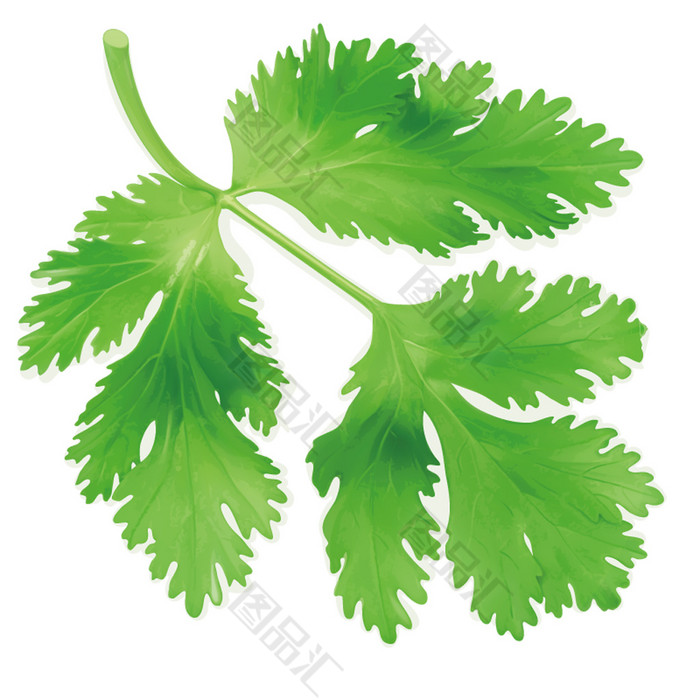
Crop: unknown
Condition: celery